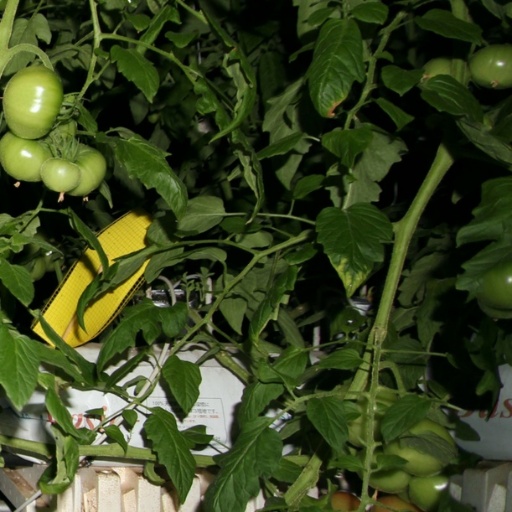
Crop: tomato